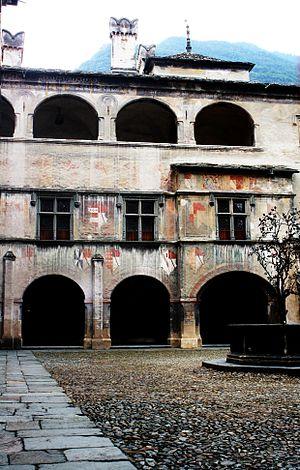
Le château d'Issogne est l'un des plus importants châteaux de la Vallée d'Aoste. Il se situe au chef-lieu d'Issogne, et se présente comme une typique résidence seigneuriale de la Renaissance, créant un contraste avec l'austère manoir de Verrès, situé juste en face, de l'autre côté orographique de la Doire Baltée.